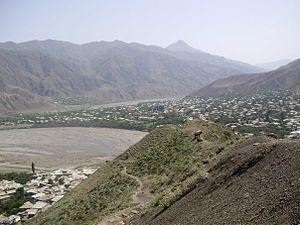
Akhty est un village de la république du Daghestan, dans la fédération de Russie, et le centre administratif du raïon d'Akhty. Sa population s'élevait à 13 405 habitants en 2010.
Les monts du Samour forment un chaînon montagneux dans le Sud du Daghestan, en Russie, qui s'étire sur 193 kilomètres du sud-ouest au nord-est et qui appartient au système des montagnes du Caucase du Nord parallèles au Grand Caucase. Ils sont délimités à l'ouest par les monts Dültydag. Le point culminant des monts du Samour, qui doivent leur nom au fleuve Samour, est le mont Alakhoundag et leur sommet le moins élevé est le mont Khaki. Les monts du Samour sont situés au partage des eaux du Samour et de la rivière Gülgueritchaï.